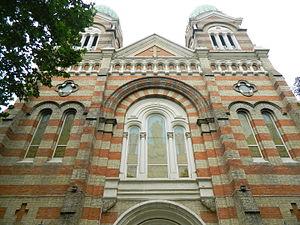
Jean de Vienne de Hautefeuille, né le 2 avril 1877 à Douai et mort le 21 septembre 1957 à Paris, est un missionnaire catholique qui fut le premier évêque diocésain de Tientsin en Chine.